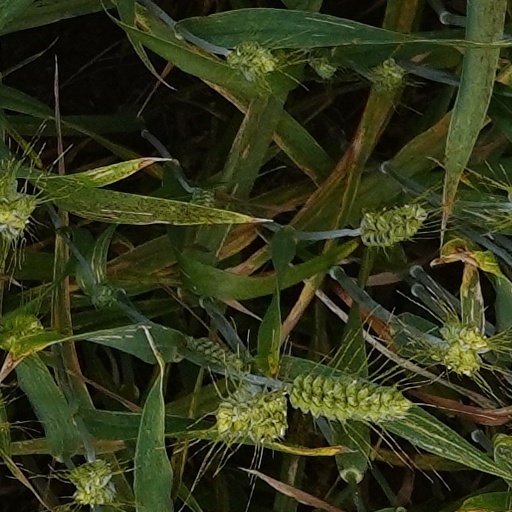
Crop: wheat